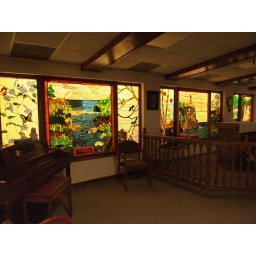
stain glass windows in memory of my grandmother